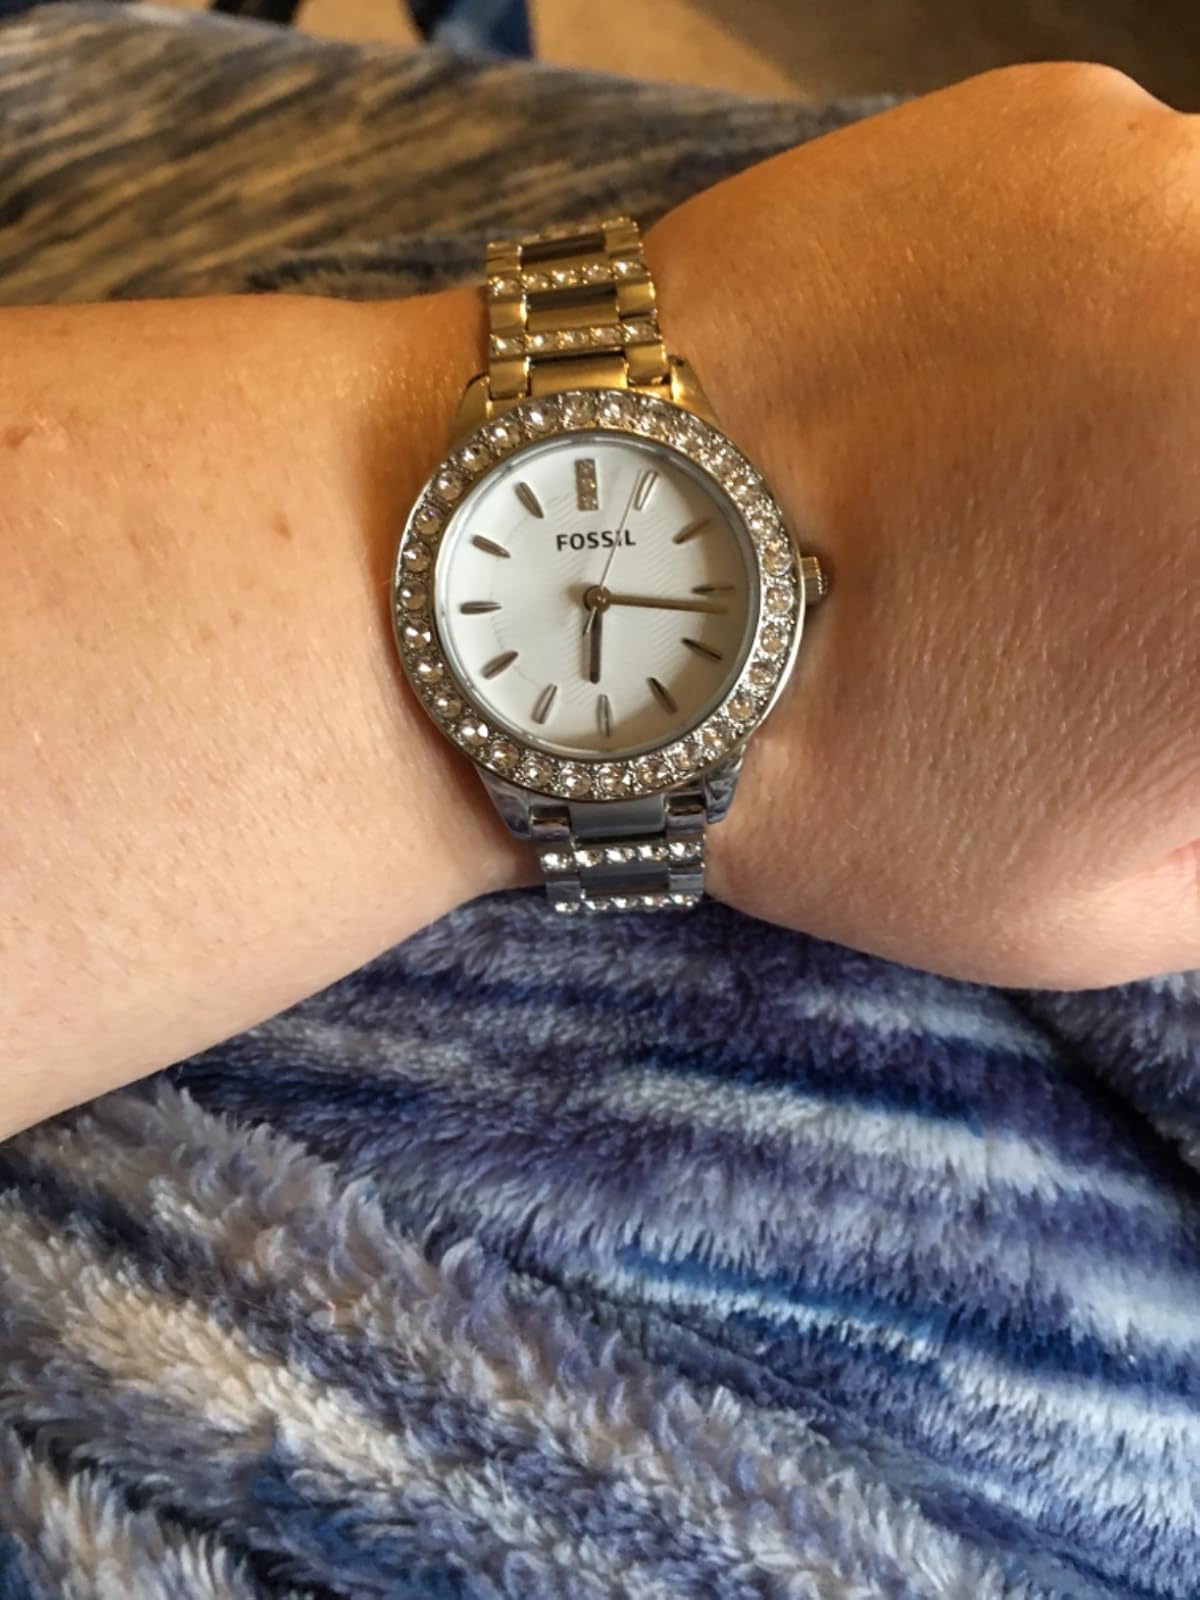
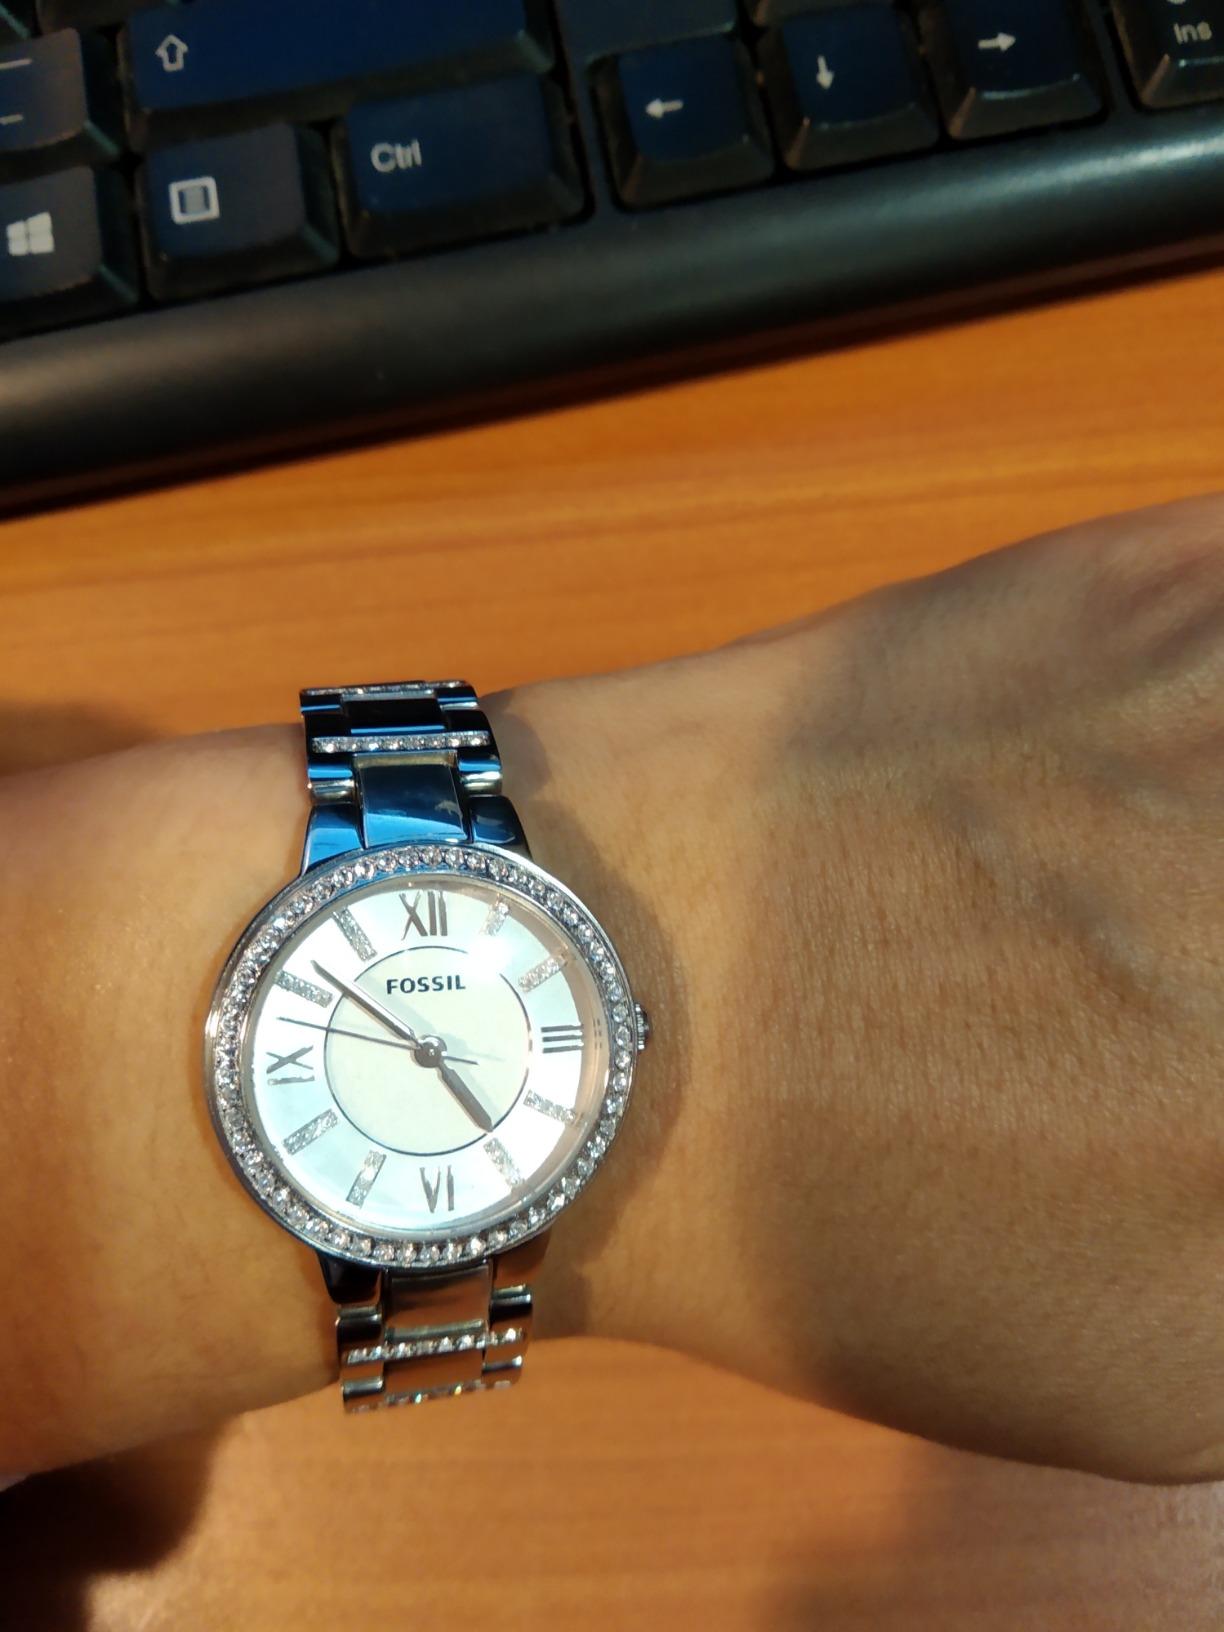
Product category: accessories_watch
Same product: no